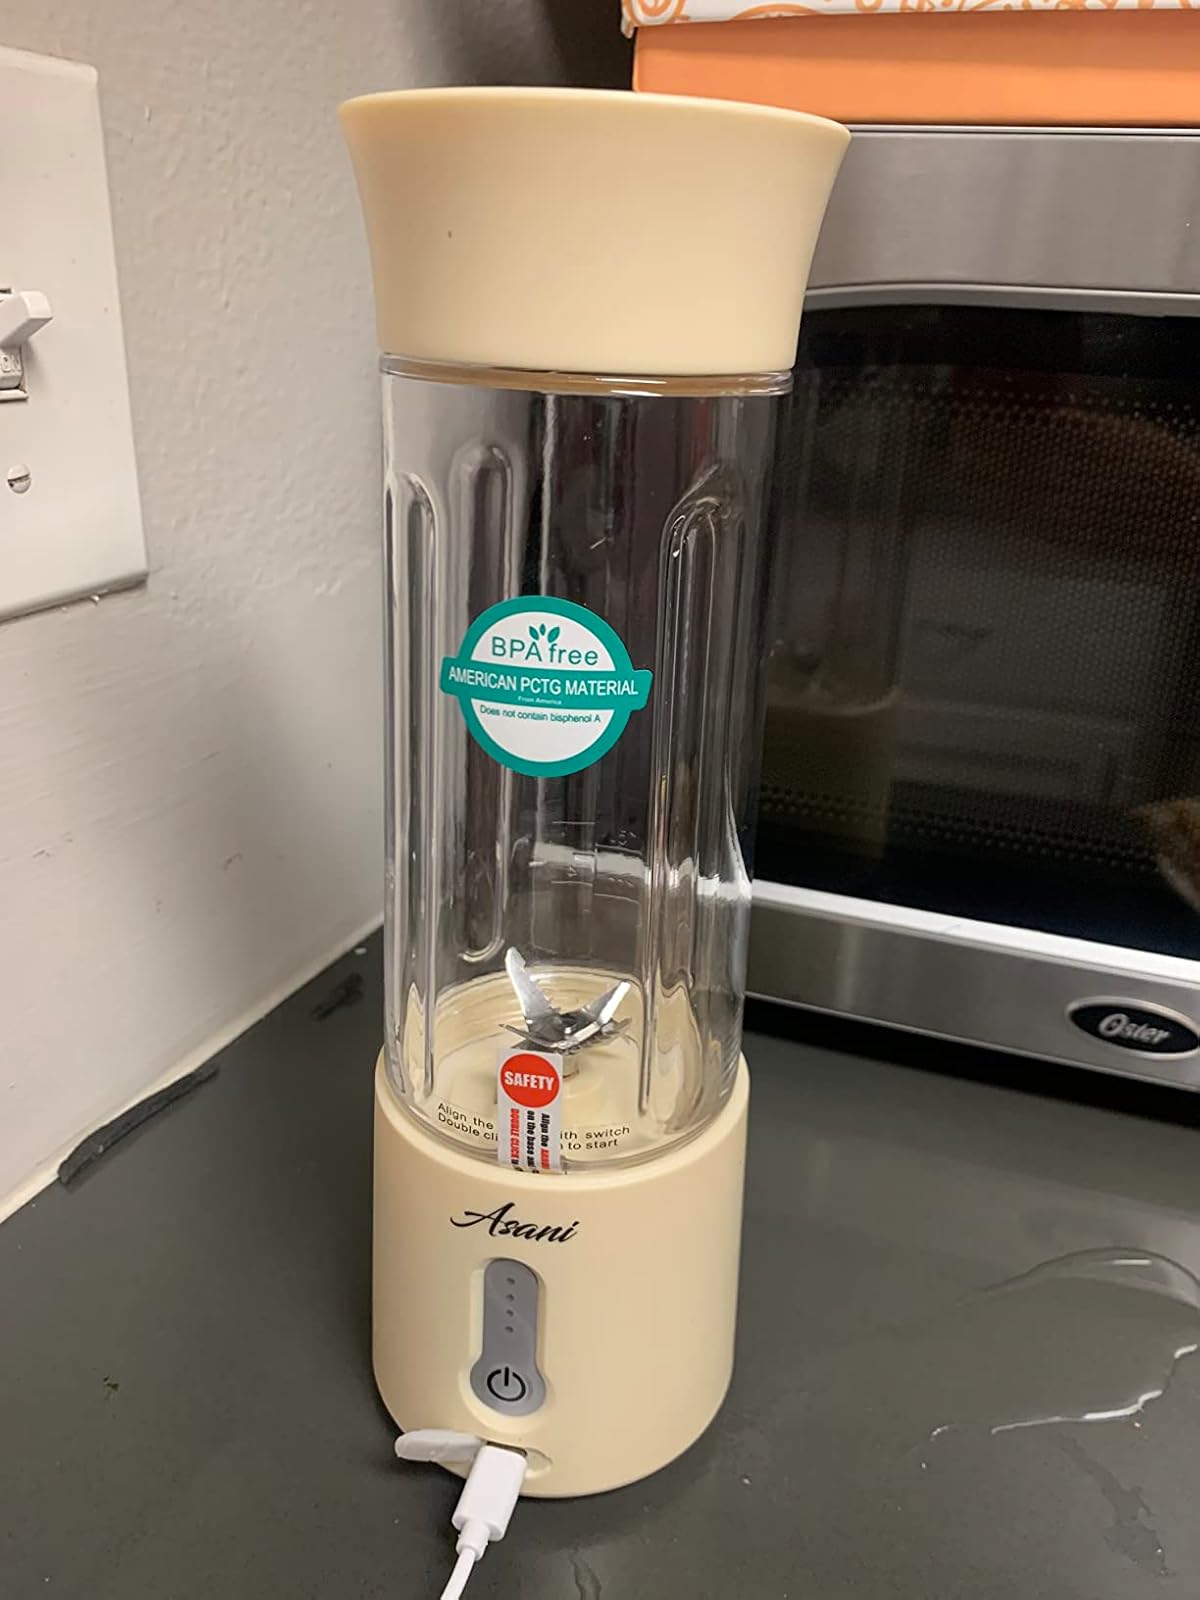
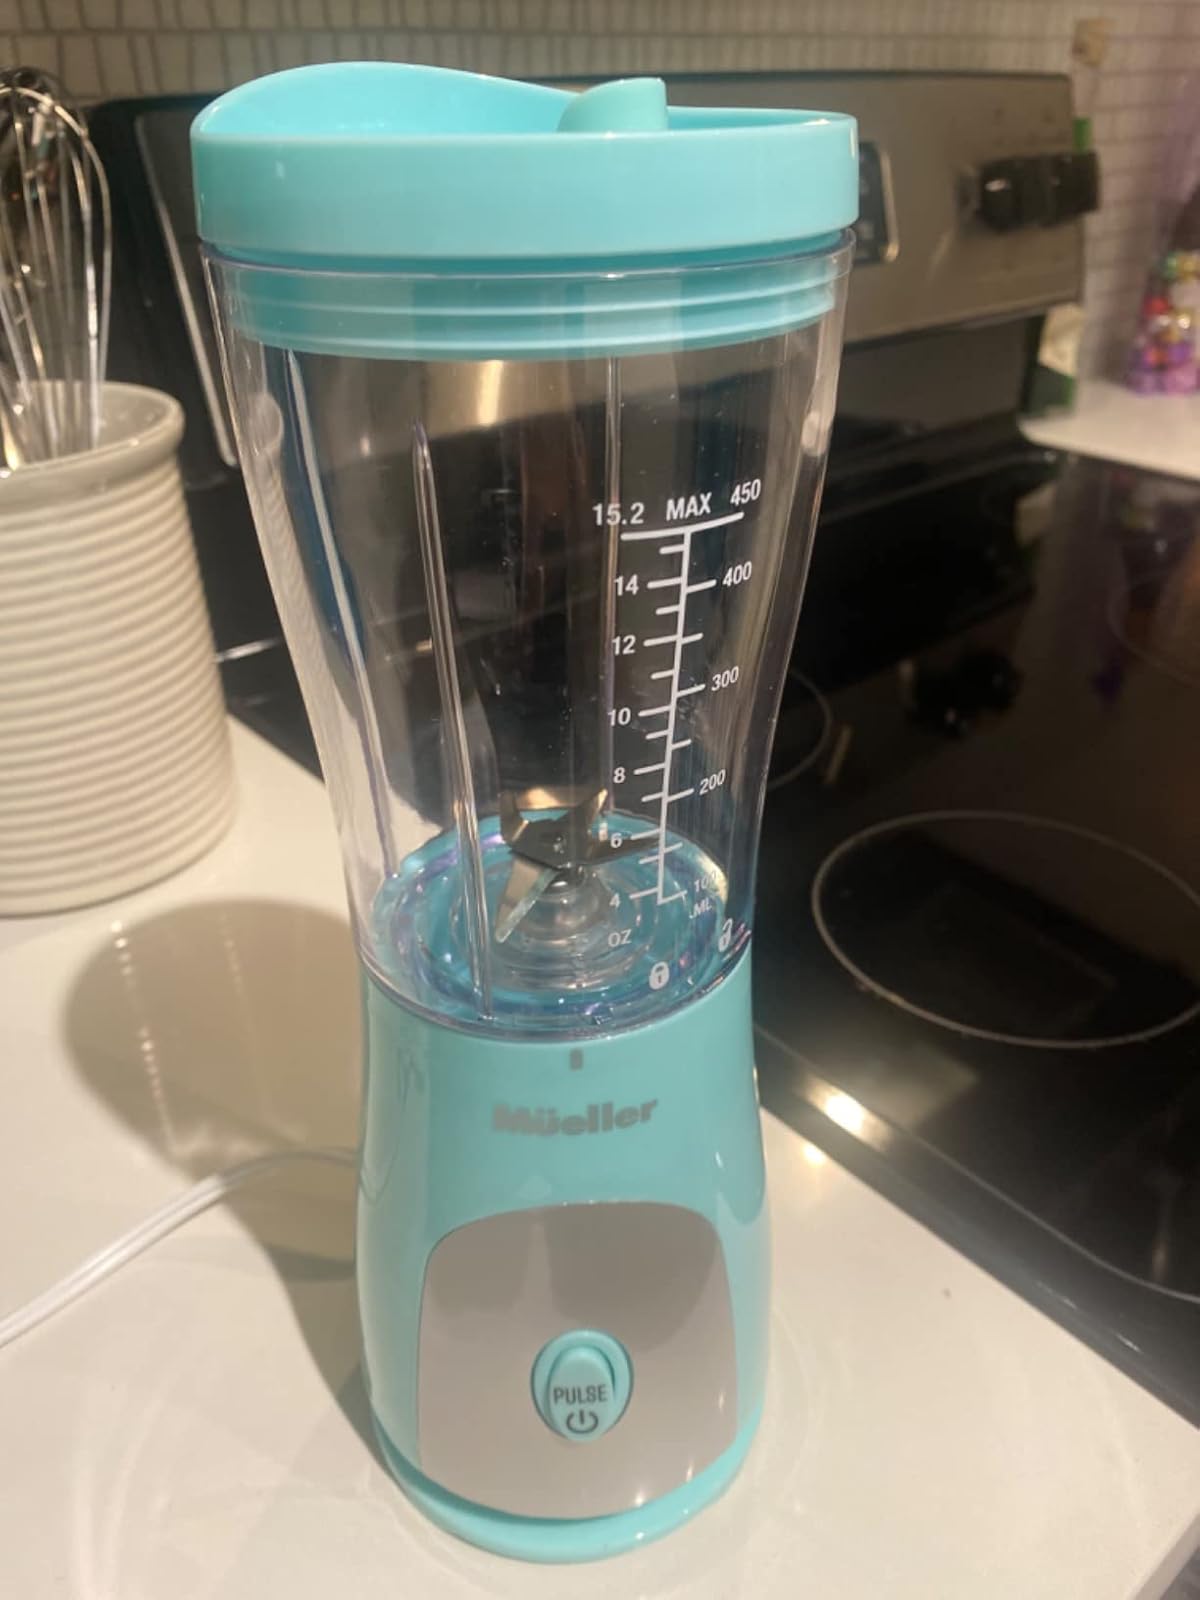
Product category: items_blender
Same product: no